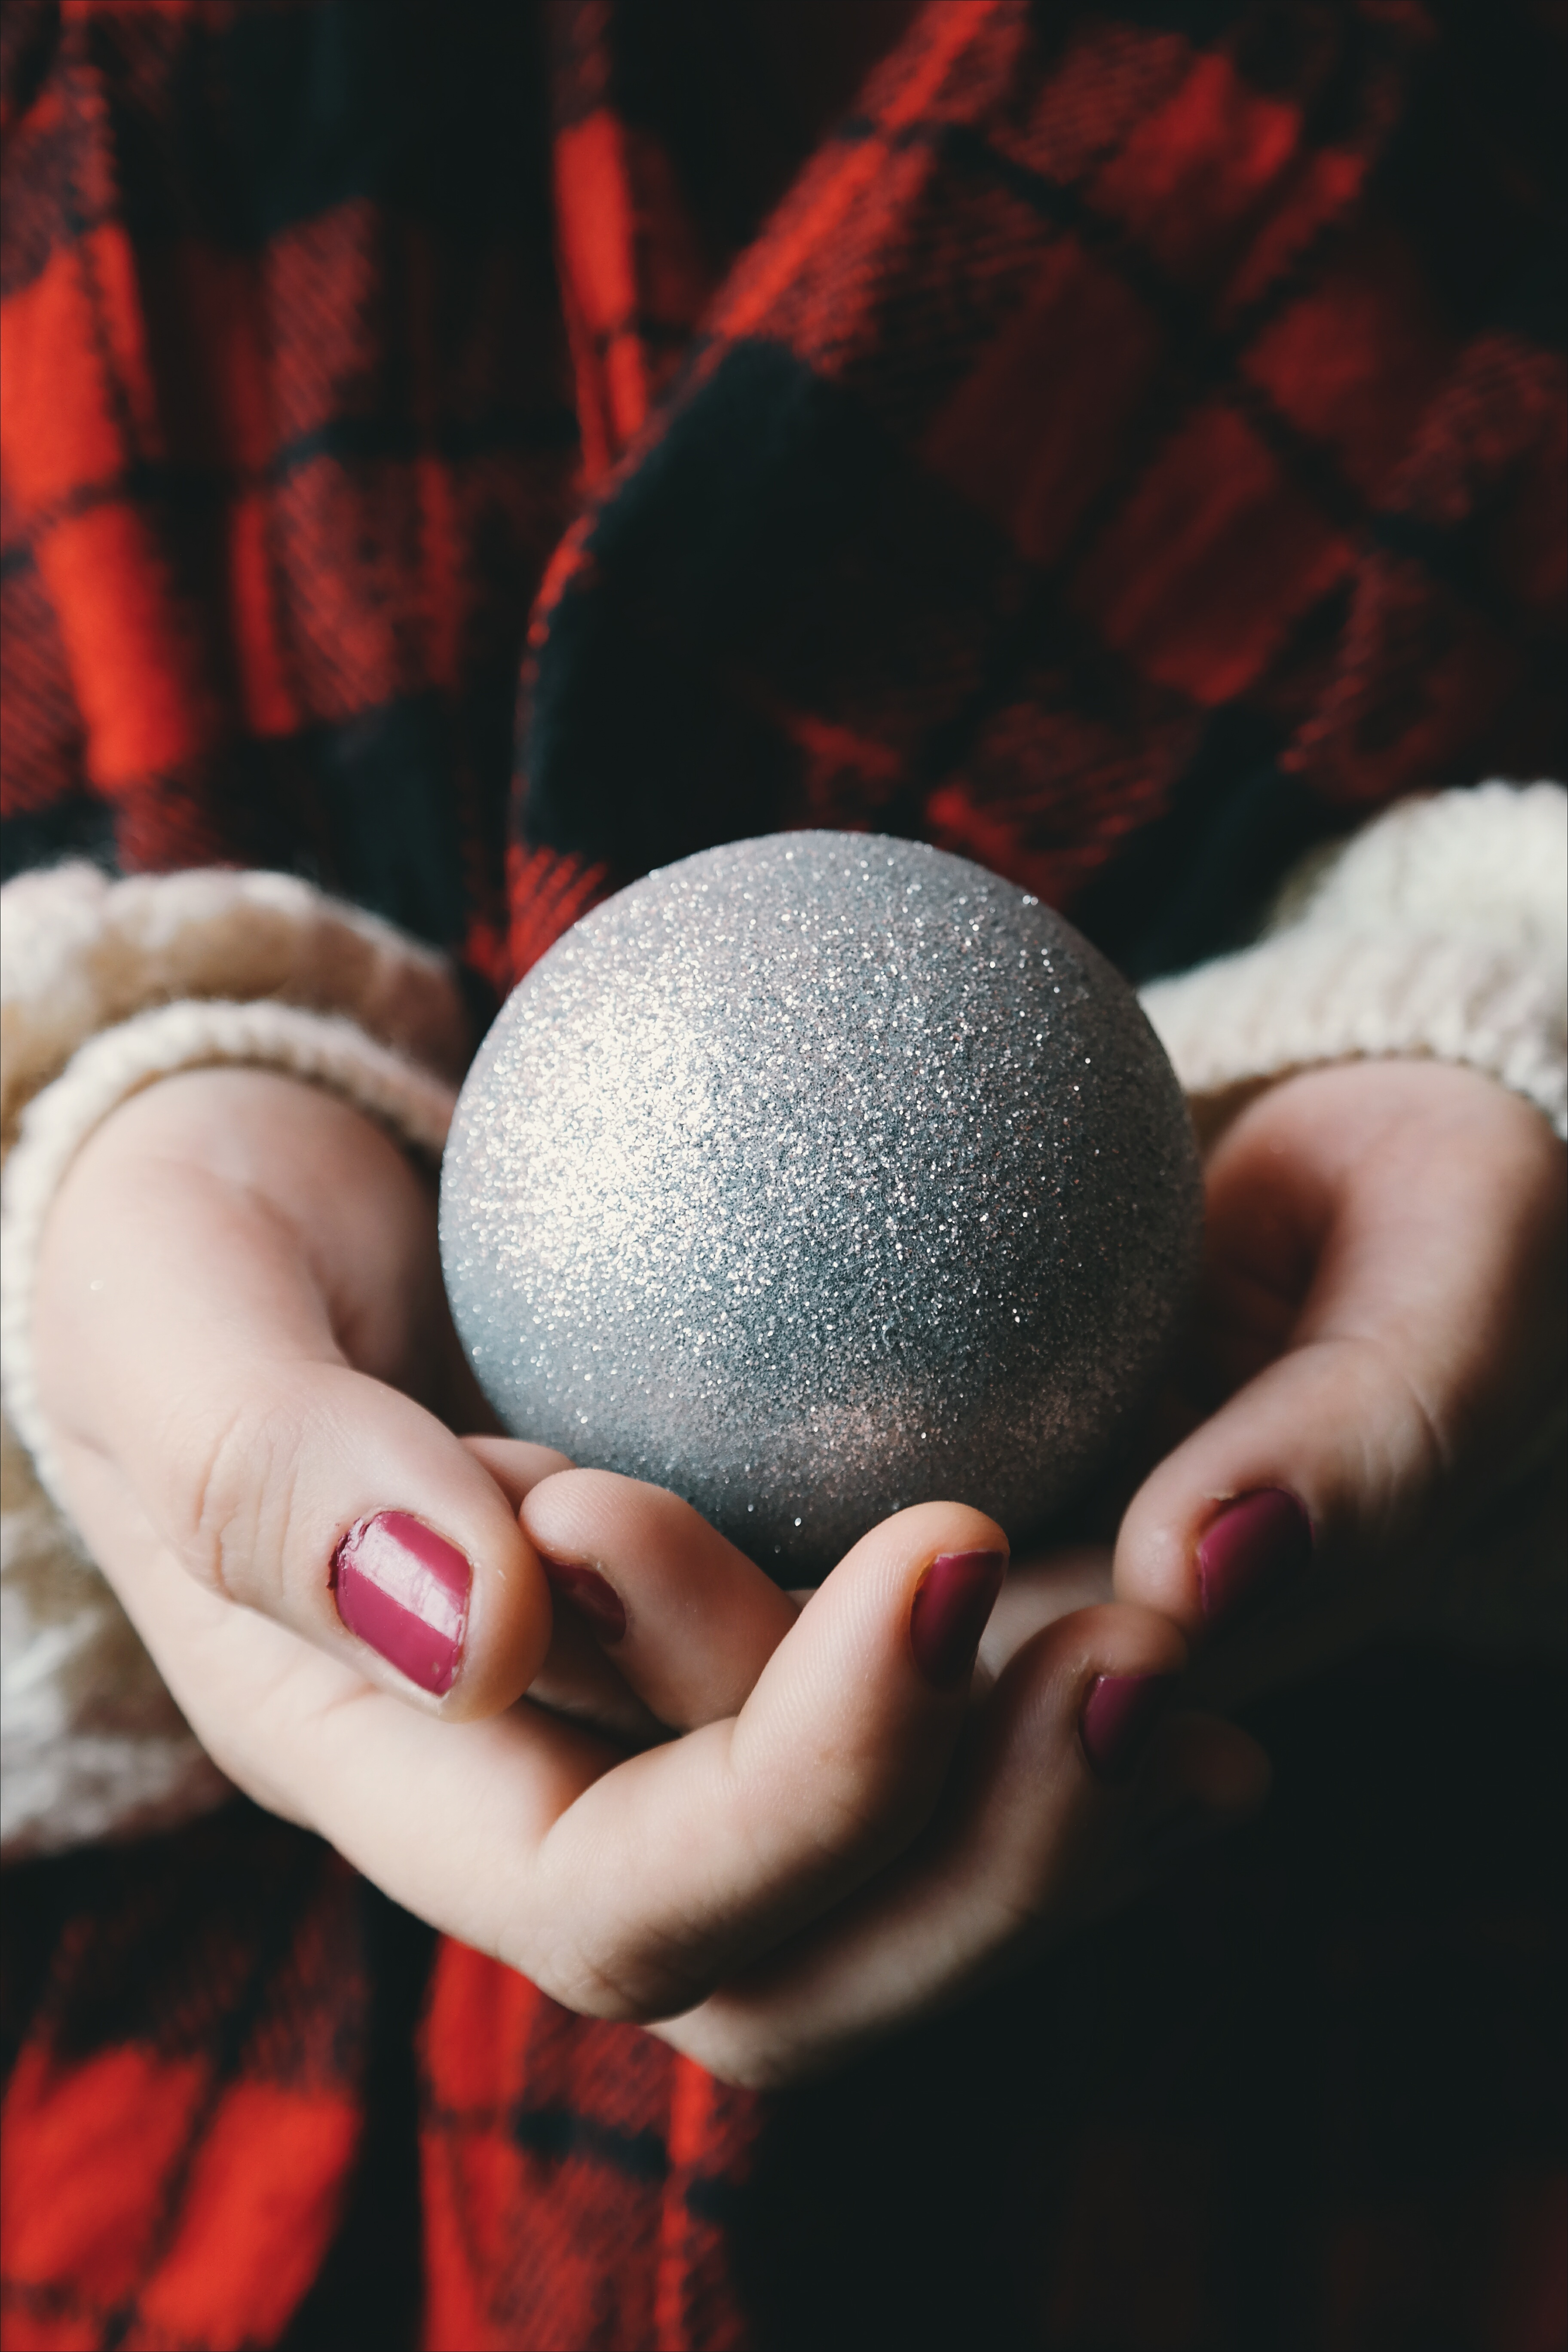
hand, red, color, child, christmas, close up